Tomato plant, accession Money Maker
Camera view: tilt-top (135 deg); turntable rotation: 120 degrees
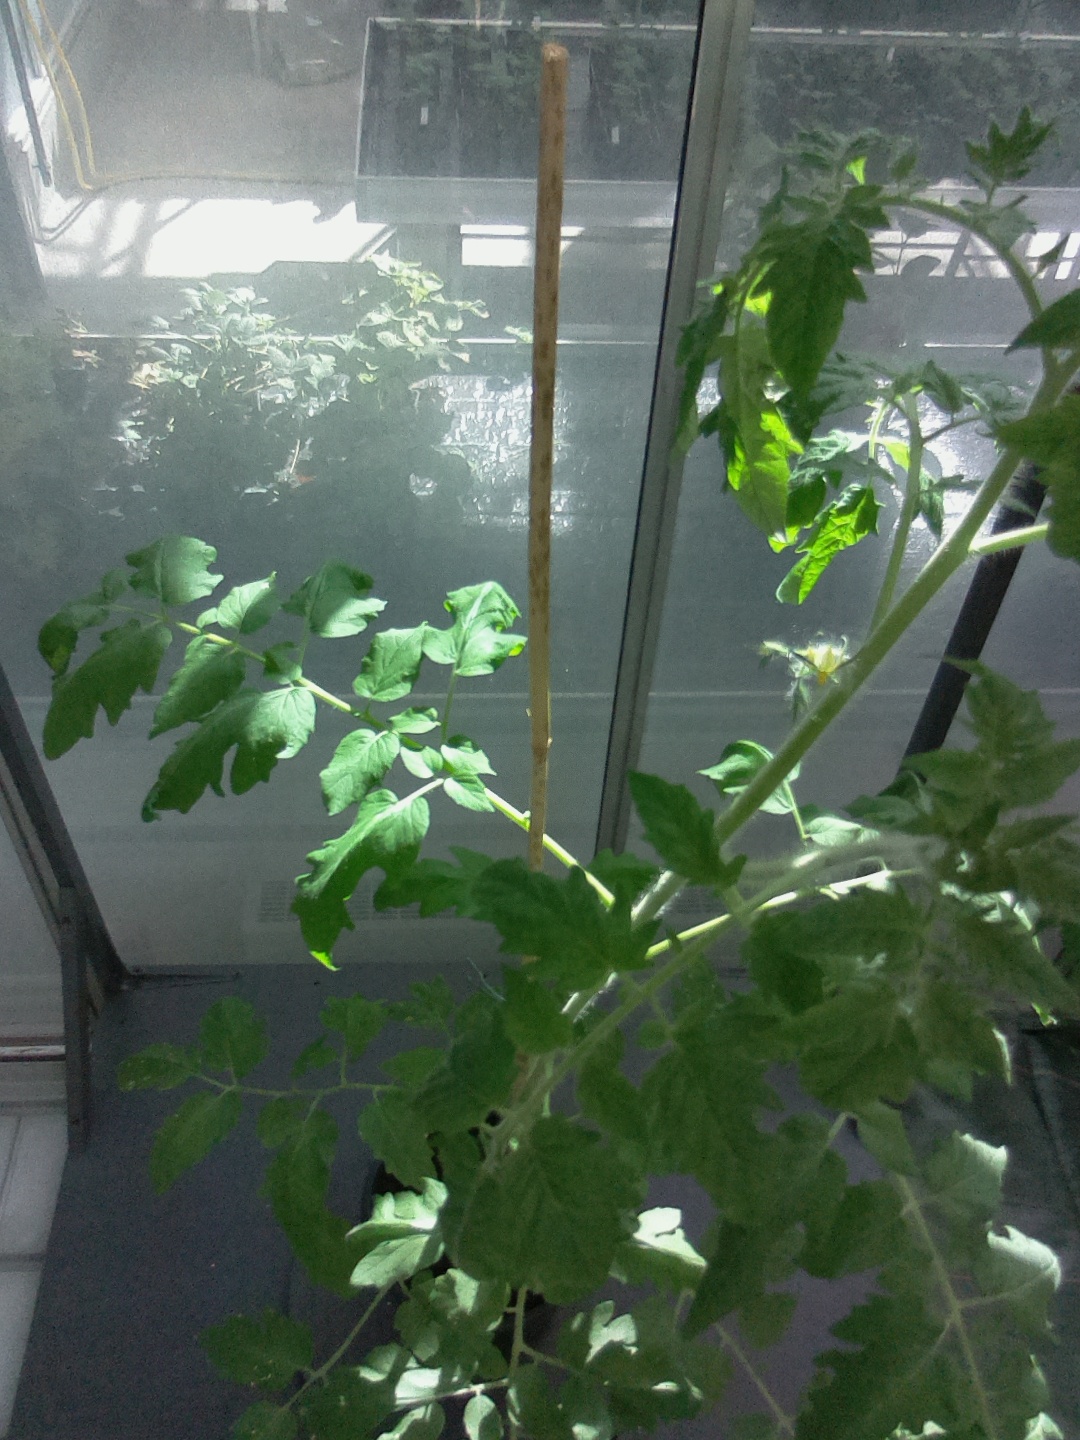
BBCH growth stage 60: First flowers open